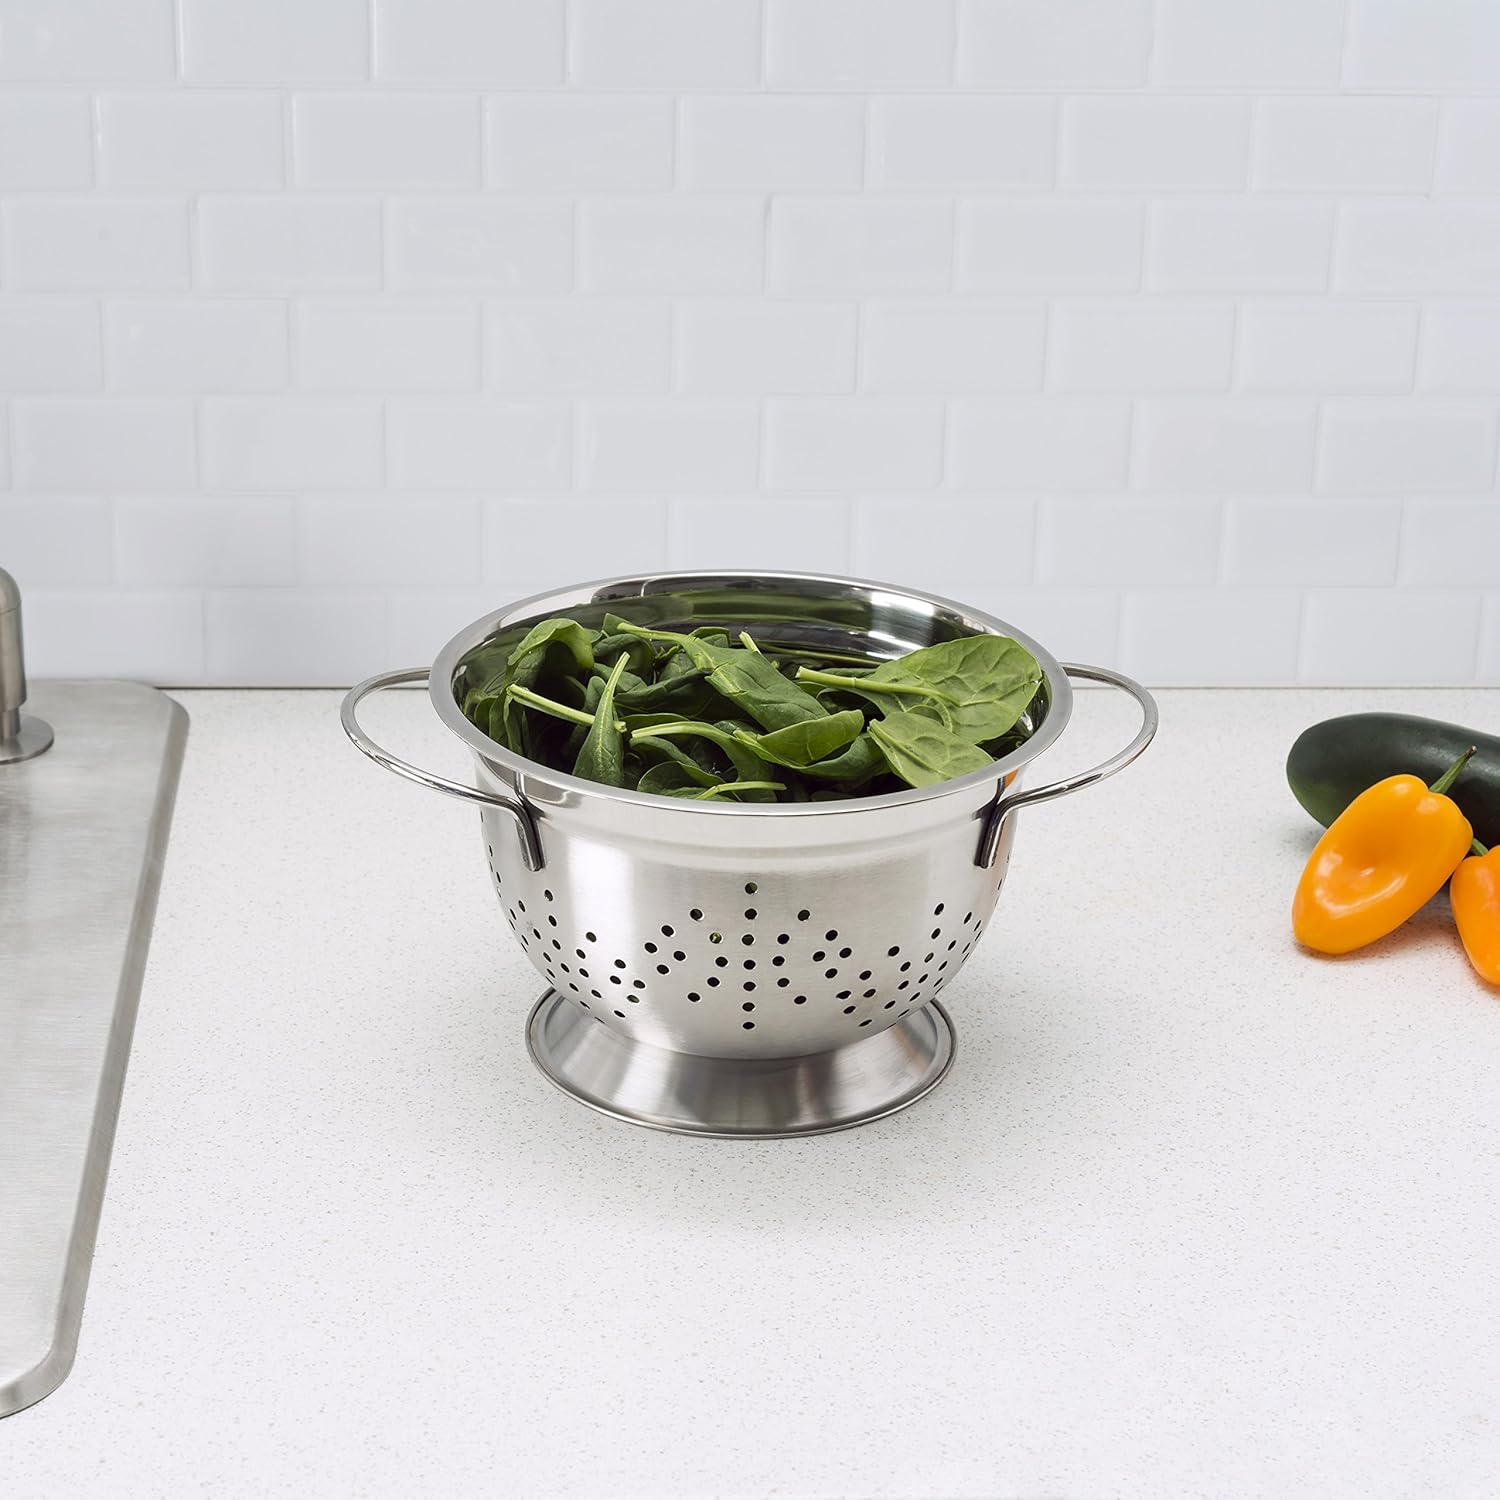
Home Basics Deep Colander (5 QT)
Category: Amazon Home
Home Basics Deep Colander. Made From Stainless Steel Metal. Perfect For Any House/Kitchen. Easy To Grip Handles For Safety And Ease .
Features: Home Basics Deep Colander | Made From Stainless Steel Metal | Perfect For Any House/Kitchen | Handles for safety and ease